Anthonie Palamedesz.

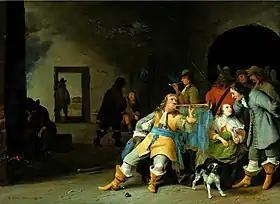
"Guardroom scene with a trumpeter and woman breast feeding"

He was one of the primary practitioners of the genre of the guardroom scene, which shows soldiers in guardrooms who are engaged in recreational activities. This genre was particularly popular in the Dutch Republic although it was also practised in Flanders by artists such as David Teniers the Younger. The principal exponents in this genre were Pieter Codde, Willem Duyster and Simon Kick in Amsterdam, Jacob Duck in Utrecht and Anthonie Palamedesz. and Jacob van Velsen in Delft. Often referred to in the Dutch language as 'cortegaerdje', guardroom scenes showed interiors with soldiers at rest. The genre became popular after 1621 when the Twelve Years' Truce with Spain ended. Stationed throughout the Dutch Republic, soldiers would often have long periods during which there was no military action. They used this leisure time to interact with the local population or entertain themselves.